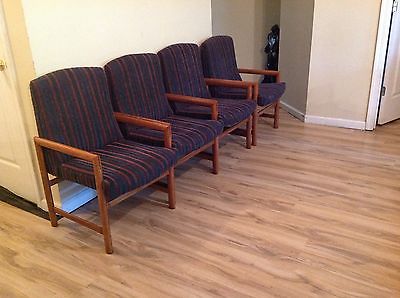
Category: chair